Vodafone

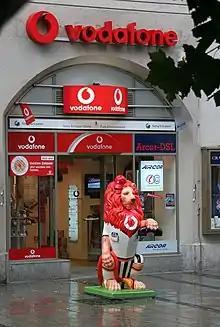
The Vodafone Lion on the Löwenparade in Munich, Germany

In April 2006, the company announced that it had signed an extension to its Partner Network Agreement with Bitė Group, enabling its Latvian subsidiary to become the latest member of Vodafone's global partner community. On 30 May 2006, Vodafone announced the then-biggest loss in British corporate history (£14.9 billion), and plans to cut 400 jobs; it reported one-off costs of £23.5 billion due to the revaluation of its Mannesmann subsidiary. On 24 July 2006, the respected head of Vodafone Europe, Bill Morrow, quit unexpectedly, and on 25 August 2006, the company announced the sale of its 25% stake in Belgium's Proximus for €2 billion. After the deal, Proximus remained part of the community as a Partner Network.